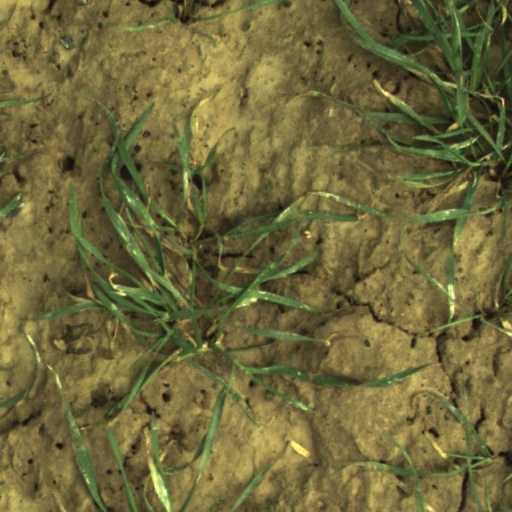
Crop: wheat